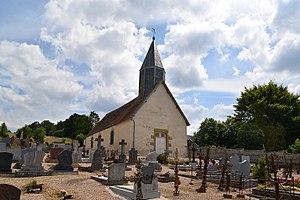
La Lande-de-Goult (Orne)
La Lande-de-Goult est une commune française, située dans le département de l'Orne en région Normandie, peuplée de 192 habitants